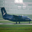
Label: airplane